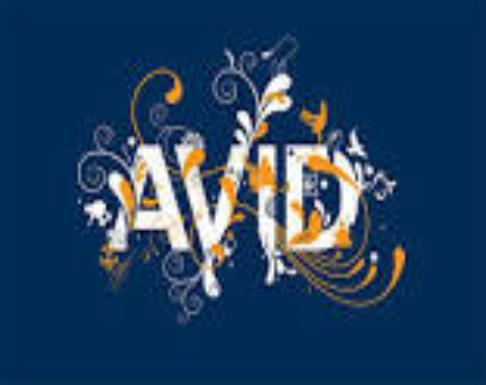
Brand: Avid
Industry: Necessities